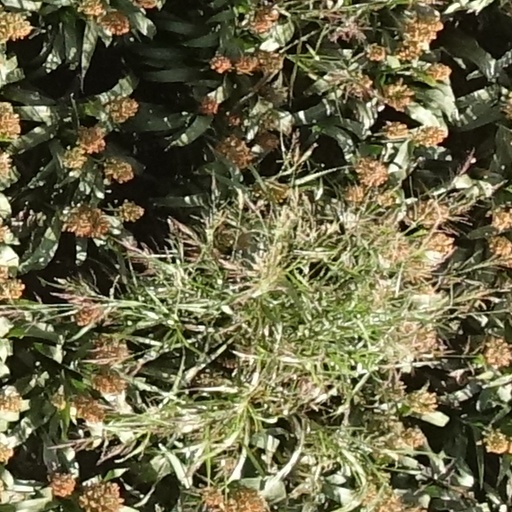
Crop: sorghum